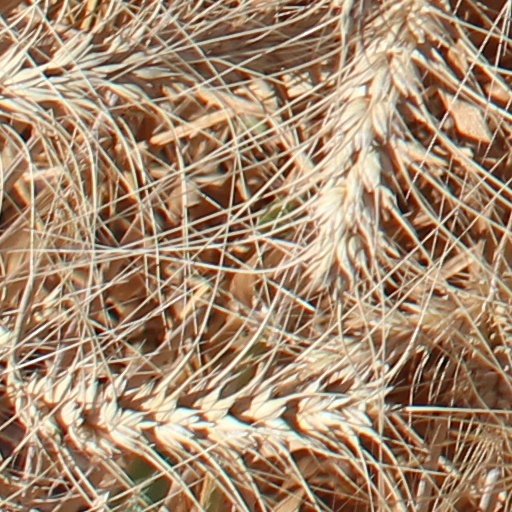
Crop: wheat